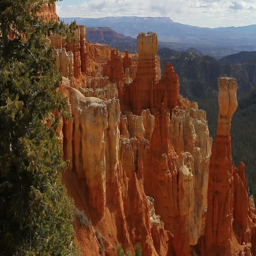
person and puffy clouds in the background .